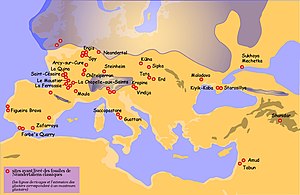
Saale-istiden
Steder, hvor der er fundet spor efter neandertalere.
Saale-istiden, Illinoian eller Riß-istiden er den næstsidste istid, som begyndte for cirka 386.000 år siden. Indlandsis trængte under den sidste kuldeperiode frem fra Østersøegnene og dækkede det meste af Danmark for omkring 140.000 år siden. Saaleistiden endte for cirka 128.000 år siden.